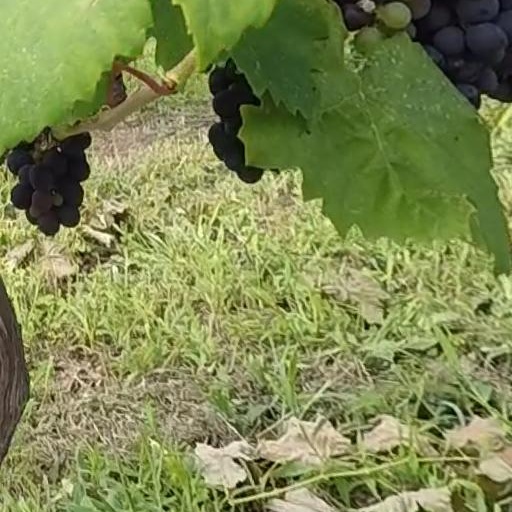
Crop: grape